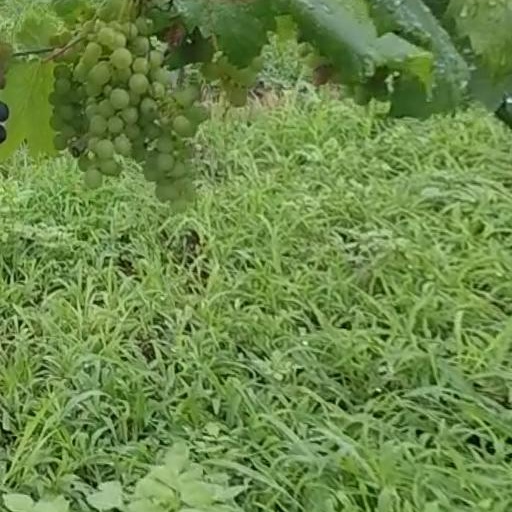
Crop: grape